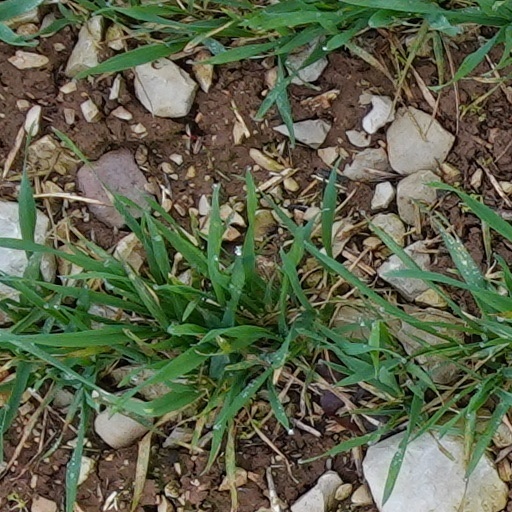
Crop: wheat